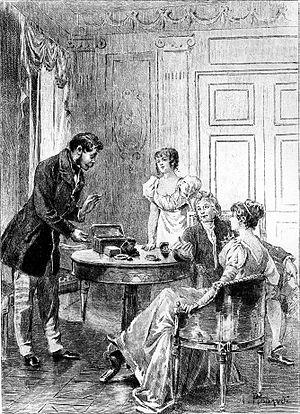
Gaudissart II est une courte nouvelle d’Honoré de Balzac parue en 1844 dans La Presse sous le titre : Un Gaudissart de la rue Richelieu, puis éditée en volume la même année chez Hetzel. En 1846, elle figure dans les Scènes de la vie parisienne de l’édition Furne de La Comédie humaine.